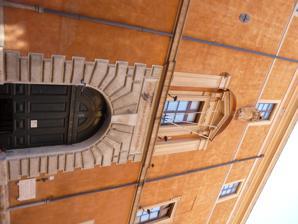
Building: Palazzo Serristori, Rome
Country: Italy
Year built: 1565
Building in Rome, Italy Palazzo Serristori The main door of the palace General information Location Rome , Italy Palazzo Serristori is a Renaissance building in Rome , important for historical and architectural reasons. The palace is one of the few Renaissance buildings of the rione Borgo to have outlived the destruction of the central part of the neighborhood due to the building of Via della Conciliazione , the grand avenue leading to St. Peter's Basilica . Location The palace is located in Rome , in rione Borgo , between Via della Conciliazione and Borgo Santo Spirito , with the main front facing east along Via dei Cavalieri del Santo Sepolcro. It lies east of Palazzo Cesi-Armellini and faces to the east Palazzo Della Rovere , two remarkable Renaissance buildings. History Renaissance plate of Averardo Serristori, the founder of the palace At the end of the 15th century on this area lay a small palace property of Cesare Borgia , one of the children of Pope Alexander VI (r. 1492–1503). Afterwards, the building was owned by Cardinal Bartolomeo Della Rovere, a staunch enemy of the Borgias . In 1565 it was pulled down, and a new palace was erected by Averardo Serristori, ambassador of Grand Duke of Tuscany Cosimo Medici to Pope Pius IV (r. 1559–65). The building became the seat of the embassy of Tuscany before this was moved to Palazzo Firenze in rione Campo Marzio , and remained property of the Serristori family until 1821. In that year the Apostolic Camera bought it and transformed it in the barracks of the Papal Zouaves . In 1867, at the eve of the happenings leading to the Battle of Mentana , Giuseppe Monti and Gaetano Tognetti, two revolutionaries fighting for the annexation of Rome to the Kingdom of Italy , placed a mine in a storeroom under the palace. This exploded on 22 October 1867 destroying a whole wing of the building and killing 23 Zouaves (nine of them Italians, members of the unit's musical ensemble, then soldiers under duty or punishment) and four civilians. The two revolutionaries were both captured, sentenced to death and executed one year later. After 1870, the year when Rome was annexed to Italy , the edifice became a barrack ( Italian : Caserma ) of the Bersaglieri , first named "Caserma Serristori" and after 1904 "Caserma Luciano Manara " after the hero of the Roman Republic of 1849 . In 1920 the palace became a dwelling-place. In 1927, the building hosting the "Scuola Pontificia Pio IX", founded by Pope Pius IX (r. 1846–78) in 1859, lying in Piazza Pia (at the entrance of Borgo near the Tiber ) and led by the religious institute of the Brothers of Our Lady of Mercy , had to be pulled down since the square had to be enlarged. Two years later, within the framework of the Lateran Pacts the Holy See got back the ownership of Palazzo Serristori, and the school was moved there, with the financial help of Pope Pius XI and of the city of Rome. The palace was modified by architect Alberto Calza Bini to adapt it to the new function. As of 2015 the school remains one of the most important in the city, hosting about one thousand students, attending primary and secondary school , Liceo Classico and scientifico . From the school depend also the sports society " Fortitudo 1908 ", one of the most traditional in Rome, whose football section (whose members were nicknamed "The lions of Borgo") merged with other two clubs in 1927 to form the A.S. Roma , and the "Filodrammatica Roma", an amateur dramatic society attended by some among the best 20th century Italian actors, like Renato Rascel , Amedeo Nazzari and Andreina Pagnani . Description The front of the palace looking towards Borgo Santo Spirito The building, according to a description from the time of Pope Clement VIII (r. 1592–1605), had a front with 9 windows, a yard, and was 50 Roman feet long and 85 Roman feet wide (ca. 15m × 25 m). The main front has square windows and at its center a portal framed by rustication . The motif of the Keys of Heaven is repeated all around the cornice . Above the portal is located a window framed by two lesenes surmounted by a triangular pediment . The window is surmounted by a shield bearing the coat of arms of Pope Pius XI (r. 1922–39). Originally above the portal there was a Latin inscription referring to Averardo Serristori, now moved on the side facing Via della Conciliazione. A new Latin inscription, which recites "AD CHRISTIANAM PUERORUM UTILITATE" ("For the Christian profit of the children"), coming from the destroyed school in Piazza Pia, near Castel Sant'Angelo , has been put in its place. Internally, the palace still maintains the original, large square Renaissance yard with a loggia with arches bearing up on pillars, and an open gallery, also with arches. A fountain, originally placed at the yards center, has been remounted near the yard's west side. Over the nearby wall it has been placed a Latin inscription praising Pope Pius XI. The interior of the building still shows remains of frescoes with military and patriotic subjects painted after 1870. The palace includes also a chapel, devoted to the Virgin of Mercy . The chapel has a rectangular plan, ended up with a palladian window which introduces into a cantoria covered by a groin vault . The chapel is decorated with frescoes painted in 1934 by Fra Aureliano Scaffoletti. The 19th century altar comes from the destroyed school of Piazza Pia and is surmounted by a representation of the Virgin of Mercy flanked by two angels. References